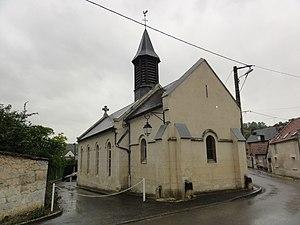
Pasly est une commune française située dans le département de l'Aisne, en région Hauts-de-France.